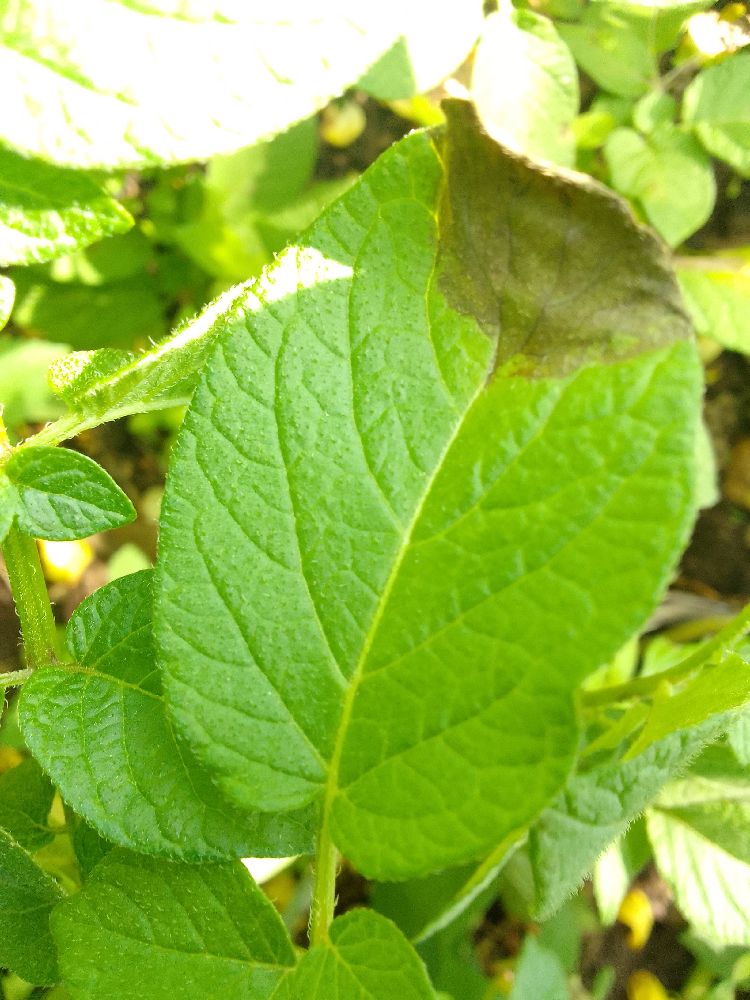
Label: Late blight